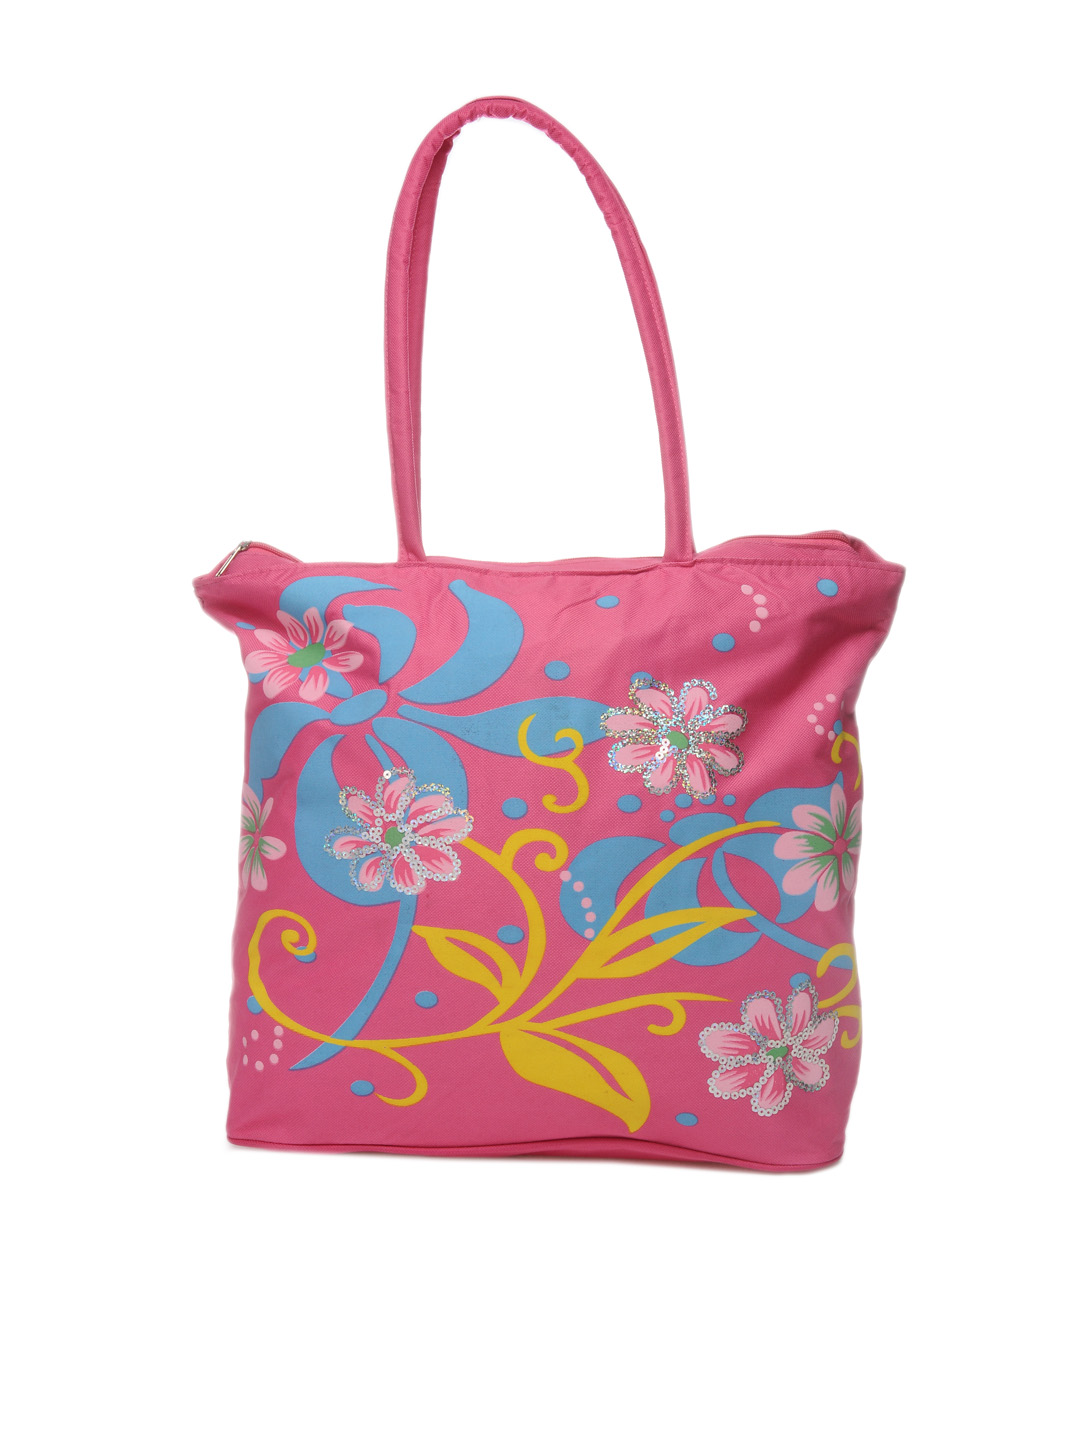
Stoln Women Pink Handbag
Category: Accessories / Bags / Handbags
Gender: Women
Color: Pink
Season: Summer 2012
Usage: Casual